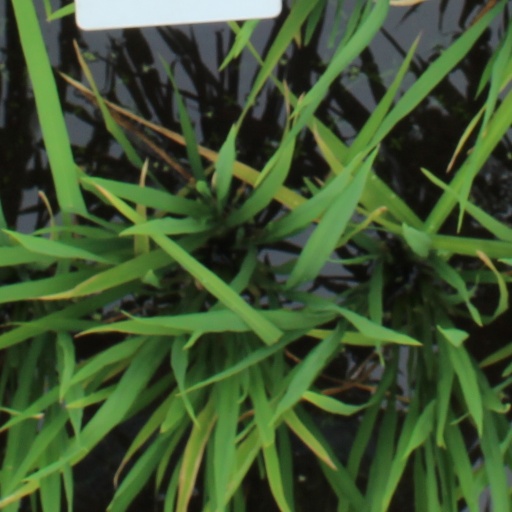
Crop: rice